Duquesne University

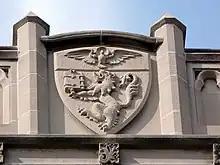
Duquesne University's coat of arms is carved in high relief above Canevin Hall.

There are several fraternities and sororities on campus. Most Duquesne chapters have suites or wings in the Duquesne Towers on campus, but some chapters are housed off campus.